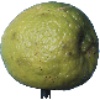
Label: Limes 1